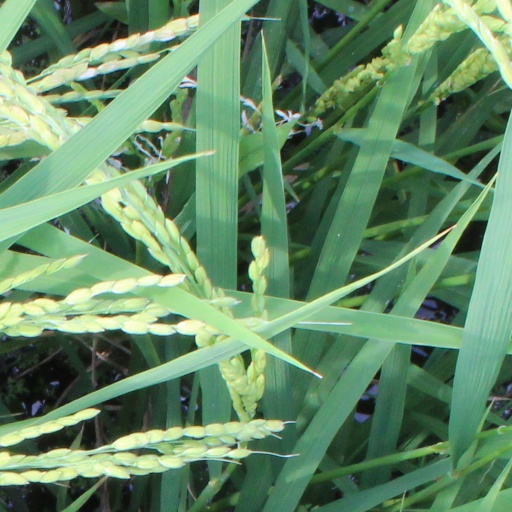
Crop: rice